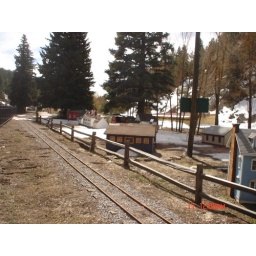
Rail Road - Tiny town a scenic mountain canyon southwest of Denver created in 1915.